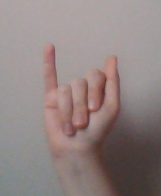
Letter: meem